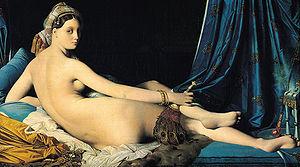
L'exotisme est un phénomène culturel de goût pour l'étranger. Le phénomène se constate à plusieurs reprises dans l'histoire des civilisations en expansion. La curiosité de la société romaine pour les religions en marge de l'Empire, ou les temps d'ouverture de la Chine à la culture européenne pourraient relever de l'exotisme. Cependant, cette attitude s'exprime avec plus d'amplitude et de variété en Occident, en raison de la mondialisation : des grandes découvertes au commerce globalisé actuel, en passant par le colonialisme. Avec Claude Lévi-Strauss, l'occident devient une culture anthropologique. Ce qui est étranger n'est pas confondu avec l'imitation qu'en fait l'occident. Une création d'inspiration étrangère cesse d'être exotique dès lors qu'elle inspire en retour un individu étranger, comme l'impressionnisme au Japon ou Picasso dans des pays d'Afrique.
Le nu est un genre artistique qui consiste en la représentation du corps humain dans un état de nudité, et — par synecdoque – dans tout état qui fasse allusion à sa possible nudité, même si celle-ci n'est pas exactement représentée.
L'orientalisme est un mouvement littéraire et artistique né en Europe occidentale au XVIIIᵉ siècle. Par son ampleur et sa vogue, tout au long du XIXᵉ siècle, il marque l'intérêt et la curiosité des artistes et des écrivains pour les pays du couchant ou du Levant. L'orientalisme naît dans la fascination de l'Empire ottoman et suit sa lente désagrégation après la guerre d'indépendance grecque des années 1820 et la progression des colonisations européennes. Cette tendance exotique s'associe avec tous les courants artistiques du XIXᵉ siècle, académique, romantique, réaliste ou même impressionniste. Elle est présente en architecture, en musique, en peinture, en littérature, en poésie… Esthétique pittoresque, confondant les styles, les civilisations et les époques, l'orientalisme a créé de nombreux clichés et poncifs que l'on retrouve aujourd'hui encore en littérature ou au cinéma.